Polish–Soviet War

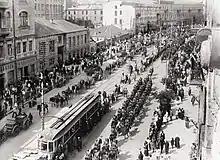
Polish troops in Kiev

The Soviets proceeded with their first counteroffensive using the Western Front forces. Following the order of Trotsky, Mikhail Tukhachevsky launched an offensive on the Belarusian front before the (planned by the Polish command) arrival of Polish troops from the Ukrainian front. On his forces attacked the somewhat weaker Polish armies there and penetrated the Polish-held areas (territories between the Daugava and the Berezina Rivers) to the depth of 100 km. After two Polish divisions arrived from Ukraine and the new Reserve Army was assembled, Stanisław Szeptycki, Kazimierz Sosnkowski and Leonard Skierski led a Polish counteroffensive from 28 May. The result was the Polish recovery of the bulk of the lost territory. From 8 June, the front had stabilised near the Avuta River and remained inactive until July.